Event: Nepal Earthquake
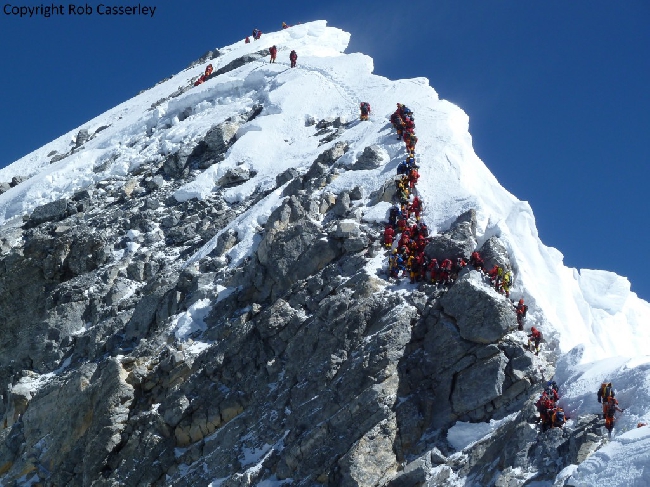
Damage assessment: no_damage